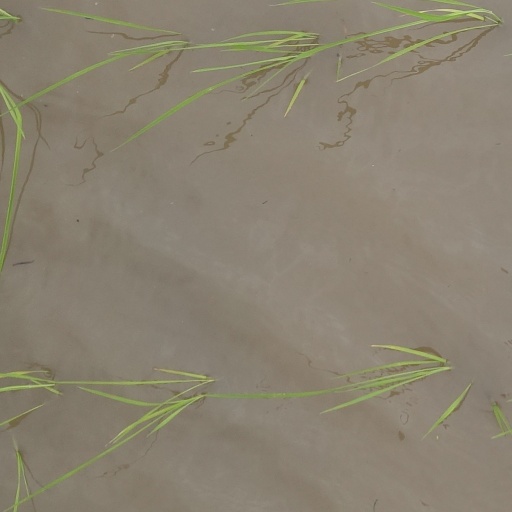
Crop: rice